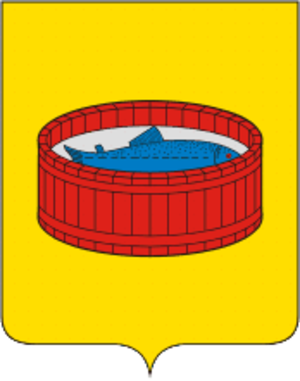
Louga est une ville de l'oblast de Léningrad, en Russie, et le centre administratif du raïon de Louga. Sa population s'élevait à 37 332 habitants en 2013.